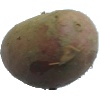
Label: red_potato